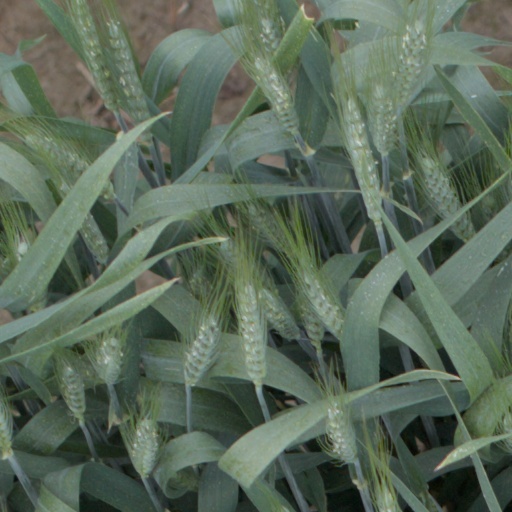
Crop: wheat